Mount Vernon Cemetery (West Boylston, Massachusetts)

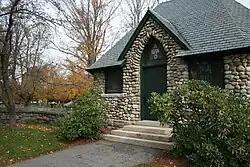

Mount Vernon Cemetery is a historic cemetery on Church Street in West Boylston, Massachusetts. It is actually composed of three separate cemeteries, which were eventually united under municipal ownership in the early decades of the 20th century. The oldest of them, the Beaman cemetery, dates to c. 1757 and is the town's oldest cemetery. It was forced to relocate to its present location next to the 1852 Mount Vernon Cemetery by the creation in 1904 of the Wachusett Reservoir; the association which owned the cemetery turned its resources over to the town ten years later. The Old Burying Ground was established c. 1790, and is the only originally municipal portion of the cemetery. The 1852 Mount Vernon Cemetery portion is the largest of the three, was designed in the rural cemetery style popular in the mid-19th century, and is where the cemetery's 1891 Holbrook Chapel is located.